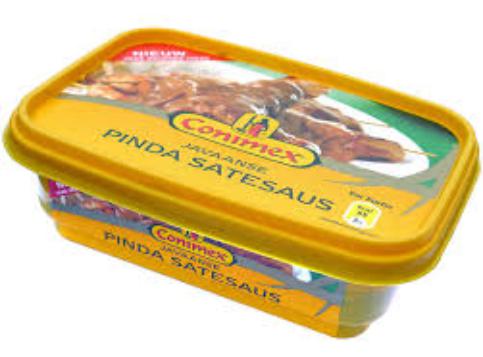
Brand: Conimex
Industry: Food